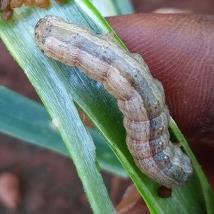
Crop: Onion
Condition: caterpillar-p